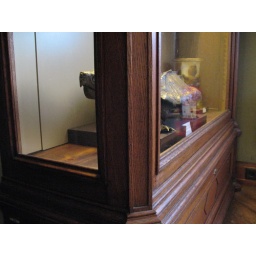
turtle in cabinet